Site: brandenburg
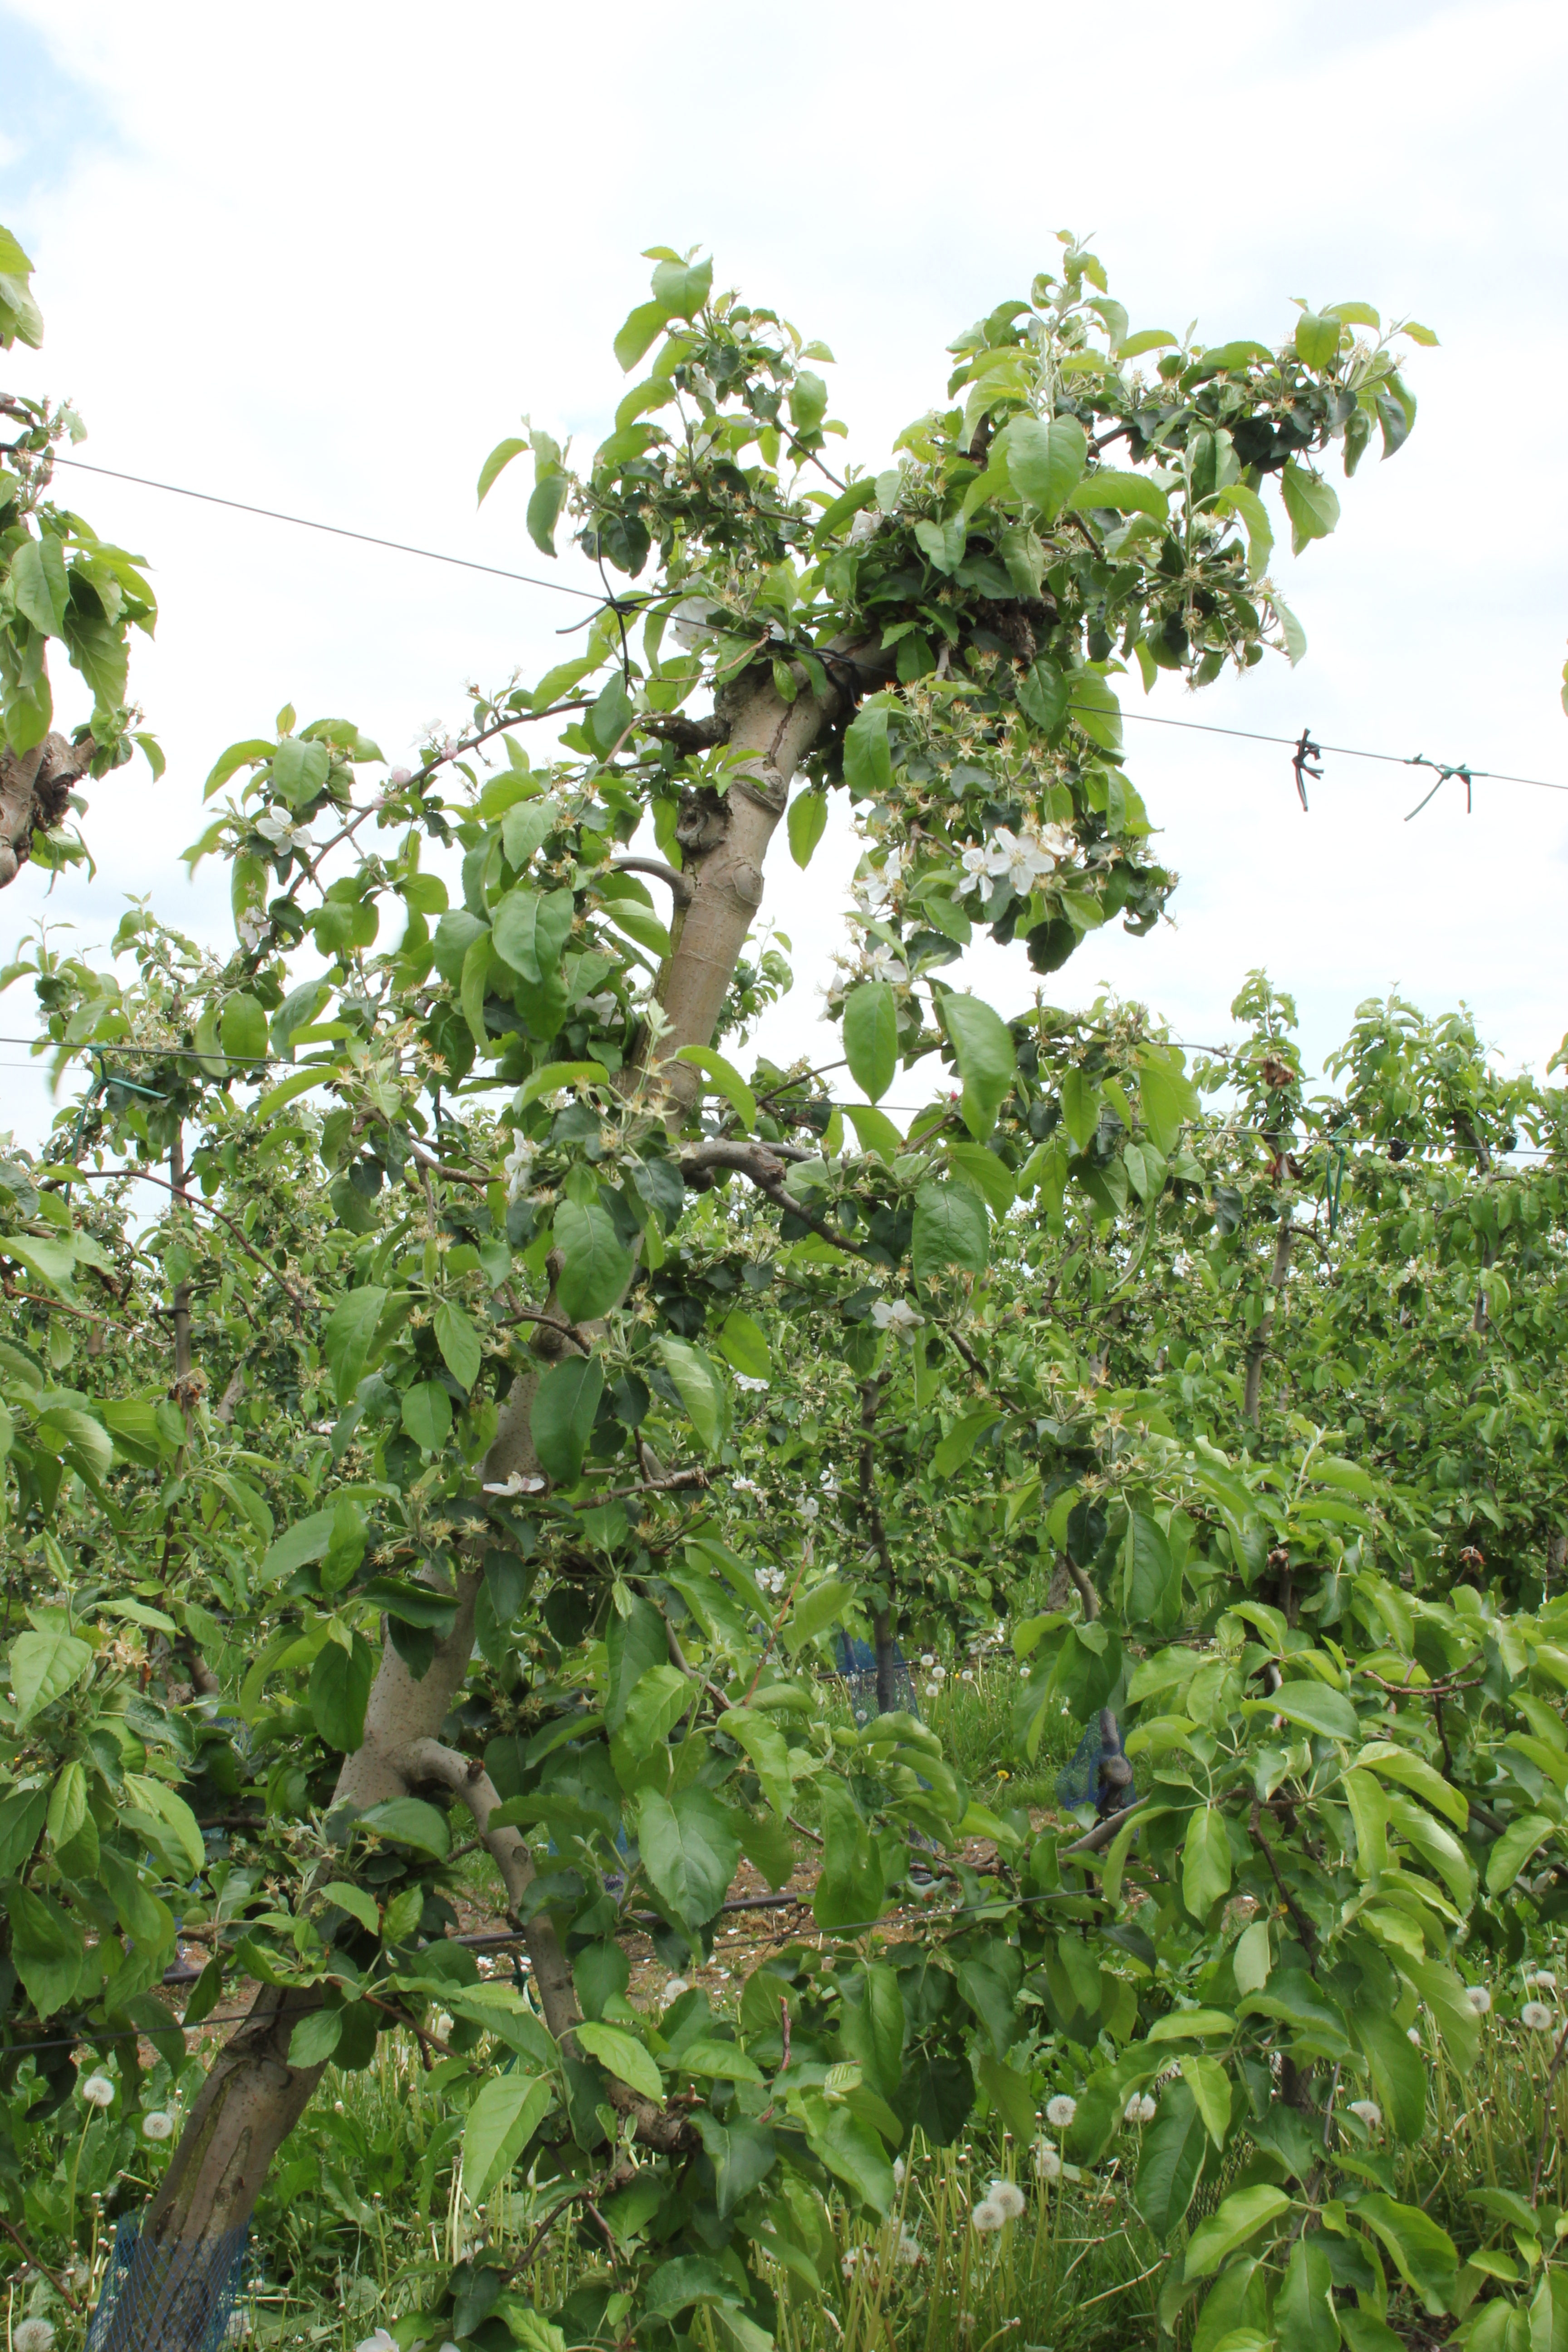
Growth stage (BBCH 67): Flowering